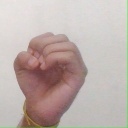
अक्षर: ऊ